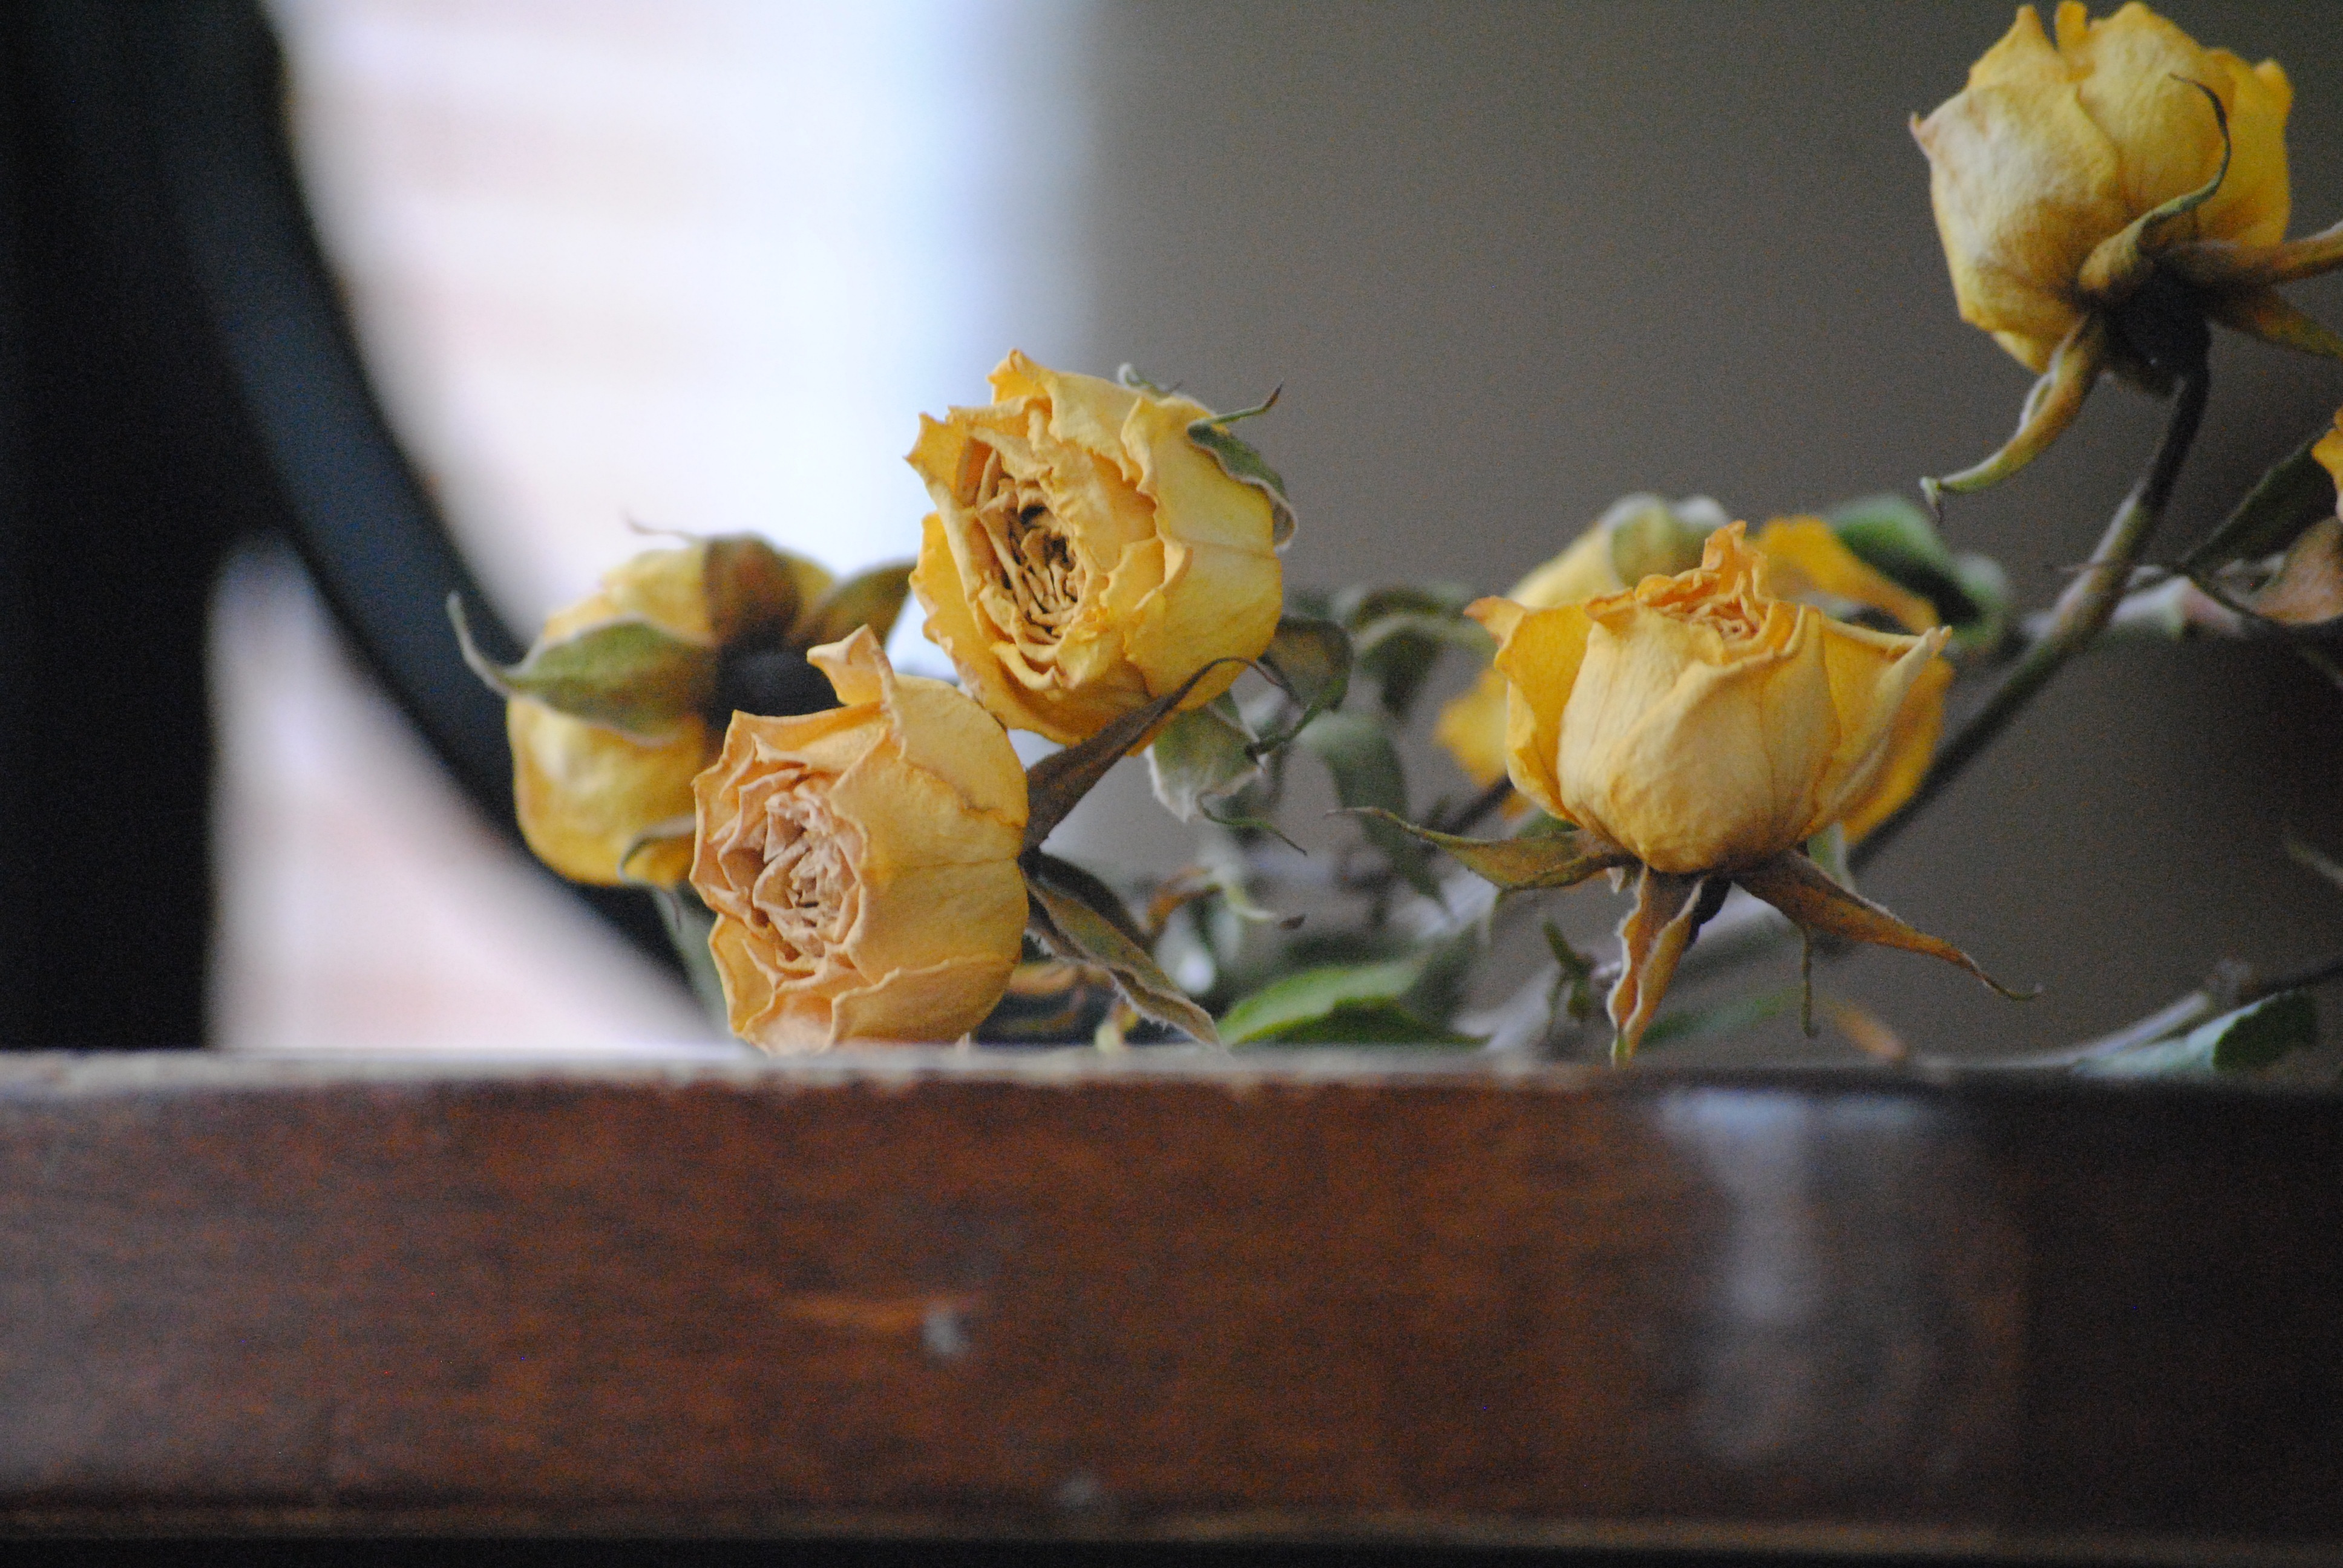
plant, white, vintage, leaf, flower, floral, celebration, rose, decoration, spring, symbol, color, halloween, holiday, yellow, dead, death, flora, season, close up, art, design, decorative, seasonal, day, floristry, macro photography, flowering plant, floral design, heartbreak, land plant, flower arranging